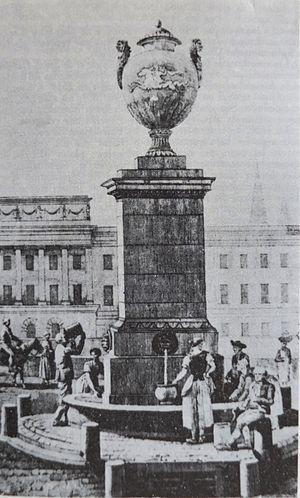
Les fontaines du décret de Saint-Cloud sont un ensemble de quinze fontaines de Paris, en France, dont la construction est décidée par Napoléon Iᵉʳ en mai 1806.
La fontaine de la place de l'École est une ancienne fontaine de Paris, détruite en 1854